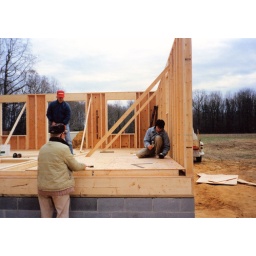
Otto Steenken Jr, Melvin Thume, and Wayne Thume work on the first floor of Wayne's house in 1989.